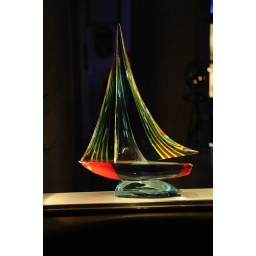
A glass boat in Venice, Italy